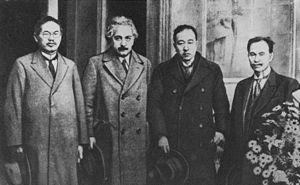
Keiichi Aichi est un physicien japonais qui fut professeur à la faculté de sciences de l'université impériale du Tōhoku.
L'université du Tōhoku, souvent abrégé en Tōhokudai, est une université japonaise située à Sendai, dans la préfecture de Miyagi dans la région du Tōhoku. Elle a été fondée en 1907 comme l'une des universités impériales du Japon et appartient depuis 2004 à l'association des universités nationales du Japon.
Kōtarō Honda est un scientifique japonais qui inventa l'acier KS, un type d'acier magnétique trois fois plus résistant que le tungstène. Il améliore plus tard son invention en créant l'acier NKS qui est mentionné par Taiichi Ōno dans son livre comme étant l'un des résultats du développement des matériaux au Japon depuis la fin de la Seconde Guerre mondiale.